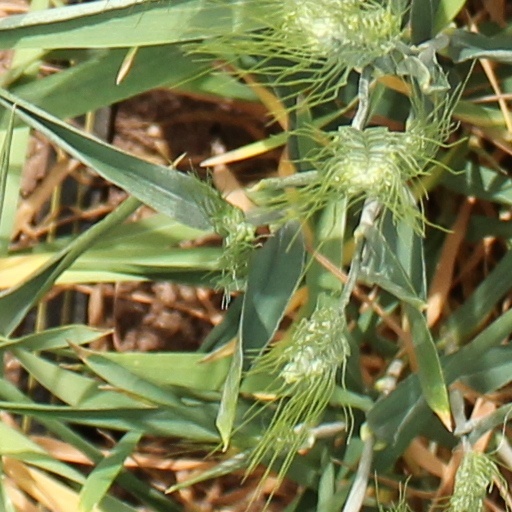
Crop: wheat